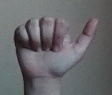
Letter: dhad